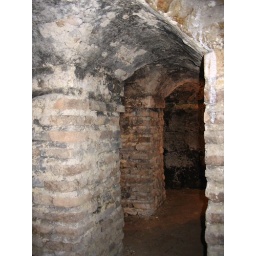
The excavated ruins of an ancient Roman bath house underneath the Cactus shop in Nazareth